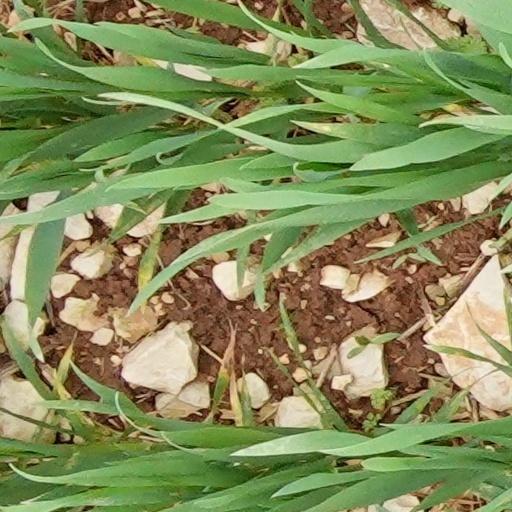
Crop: wheat